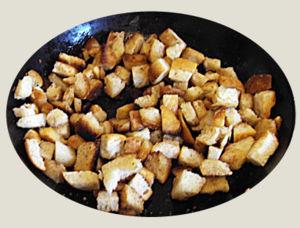
Un croûton est un petit morceau de pain sec de forme variée, parfois assaisonné, doré au beurre, frit à l'huile ou séché au four, et qui sert de garniture à certains plats.